What Is to Be Done?

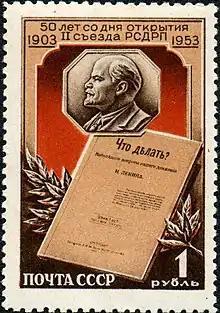
1953 stamp

Lenin first confronts the so-called economist trend in Russian social democracy that followed the line of the German Marxist Eduard Bernstein. Lenin labels Bernstein's position opportunistic, a point proven (in Lenin's estimation) when French socialist Alexandre Millerand accepted a cabinet post in his country's bourgeois government. In response to the economists' demand for freedom of criticism, Lenin asserts that orthodox Marxists must have the same right to criticize. He emphasizes that in fighting the bourgeoisie, Russian revolutionaries should pay particular attention to theoretical questions, recalling Friedrich Engels' statement that in the struggle for social democracy, the theoretical form of struggle was as important as the political and economic.